Walter E. Williams

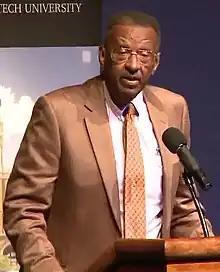
Williams in 2013

Walter Edward Williams (March 31, 1936 – December 1, 2020) was an American economist, commentator, and academic. Williams was the John M. Olin Distinguished Professor of Economics at George Mason University, a syndicated columnist, and author. Williams held classical liberal and libertarian views, and wrote frequently for Townhall, WND, and "Jewish World Review". Williams was also a popular guest host of the Rush Limbaugh radio show when Limbaugh was unavailable.